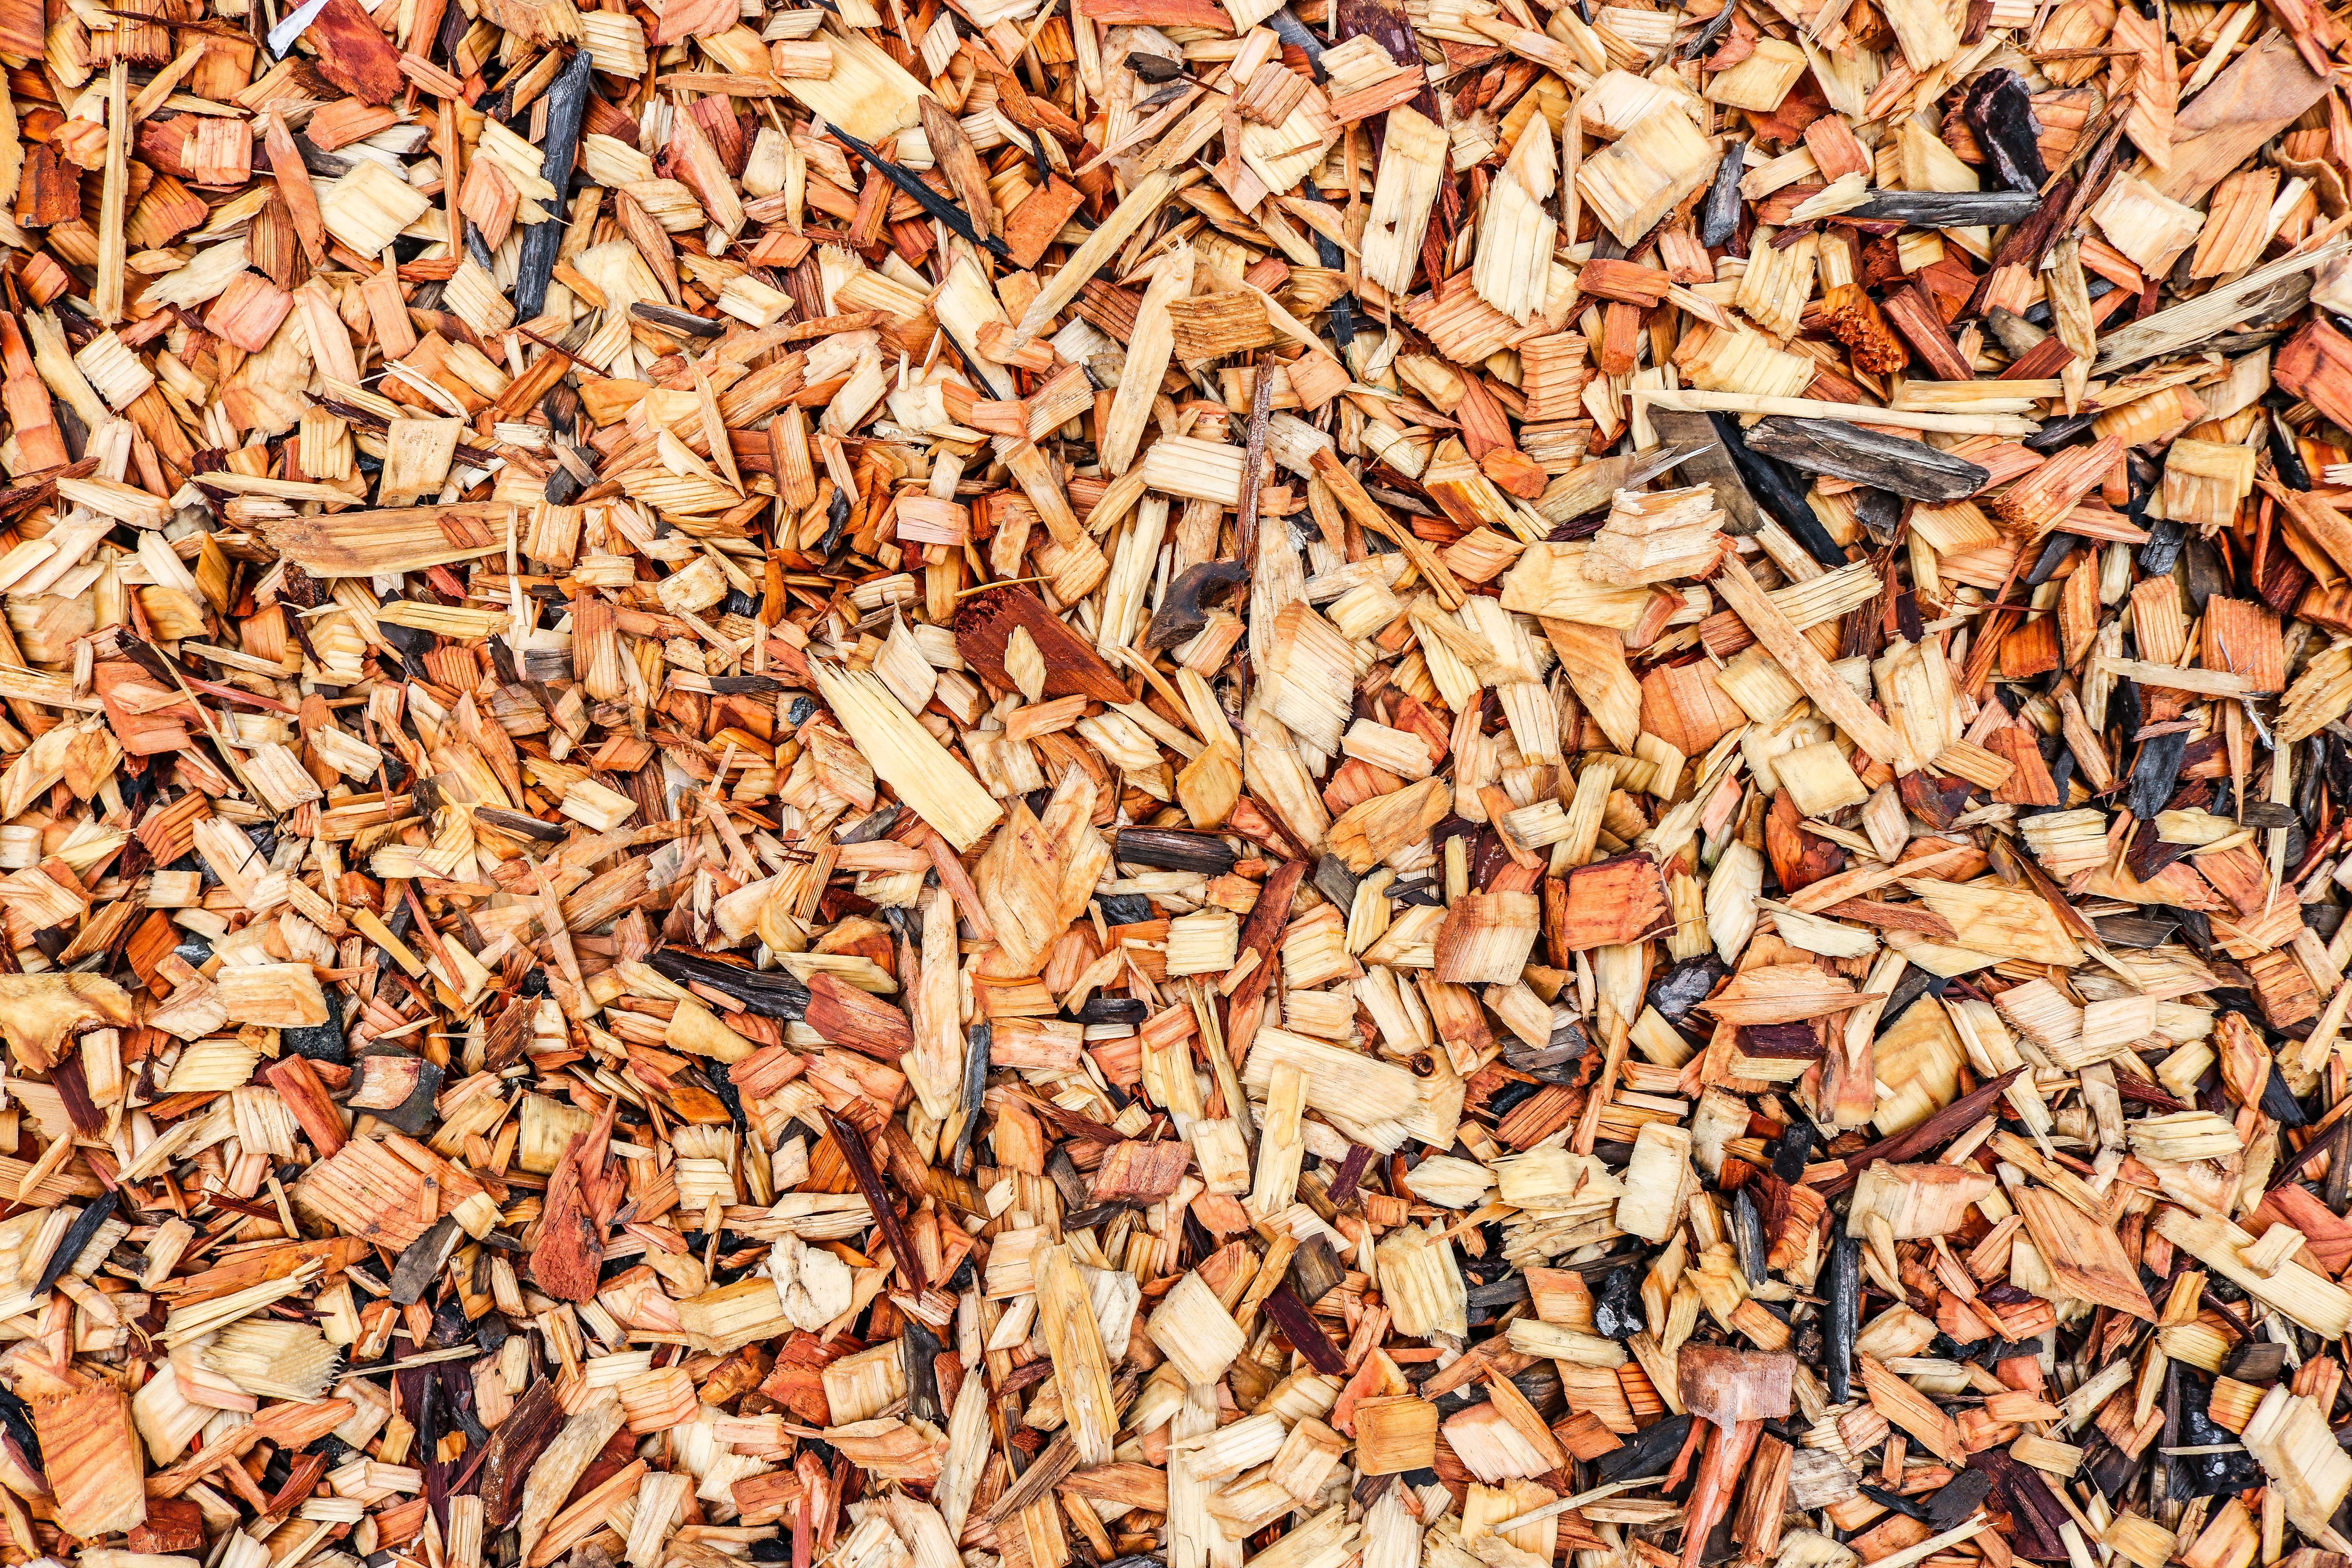
landscape, tree, nature, outdoor, branch, plant, wood, ground, texture, leaf, environment, pattern, food, produce, crop, natural, autumn, brown, soil, garden, lumber, gardening, wooden, mulch, chip, wood chips, grass family